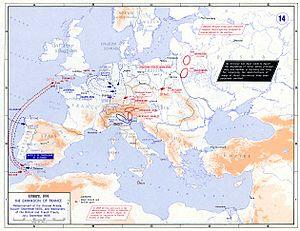
Cette page concerne l'année 1805 du calendrier grégorien.
La campagne d'Italie de 1805 oppose une armée française commandée par le maréchal Masséna à une armée autrichienne commandée par l'archiduc Charles. Elle se déroule sur l'un des théâtres d'opérations secondaires des guerres de la Troisième Coalition, en parallèle de la campagne d'Allemagne de 1805. Commencée à Vérone en octobre, la campagne est principalement constituée d'une série de batailles défensives menées par les Autrichiens qui, menacés par l'avancée de la Grande Armée en Allemagne, retraitent jusqu'en Hongrie.